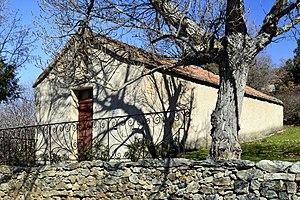
Santa-Lucia-di-Mercurio est une commune française située dans la circonscription départementale de la Haute-Corse et le territoire de la collectivité de Corse. Le village appartient à la piève de Talcini.